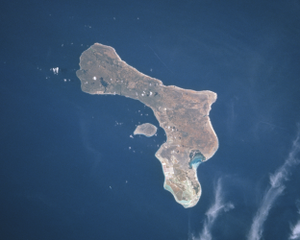
Bonaire
Bonaire og Klein Bonaire set fra rummet (marts 1996).
"Bonaire er en lille ø i Caribien som er en særlig kommune i Nederlandene, beliggende 20 km øst for Curaçao. Hovedstaden hedder Kralendijk. Øen er en særkommune i Nederlandene ligesom Sint Eustatius og Saba). Sammen med Aruba og Curaçao danner den gruppen kaldet ABC-øerne. Engelsk, papiamento og spansk er udbredte sprog, men det officielle sprog er nederlandsk. Bonaire betyder ""god luft"".